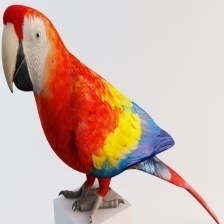
Species: SCARLET MACAW
Scientific name: ARA MACAO
ImageNet parent category: macaw